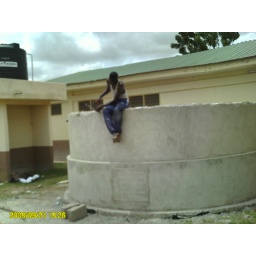
Construction of water system at boys dorm at TISSEC in Tamale, Ghana